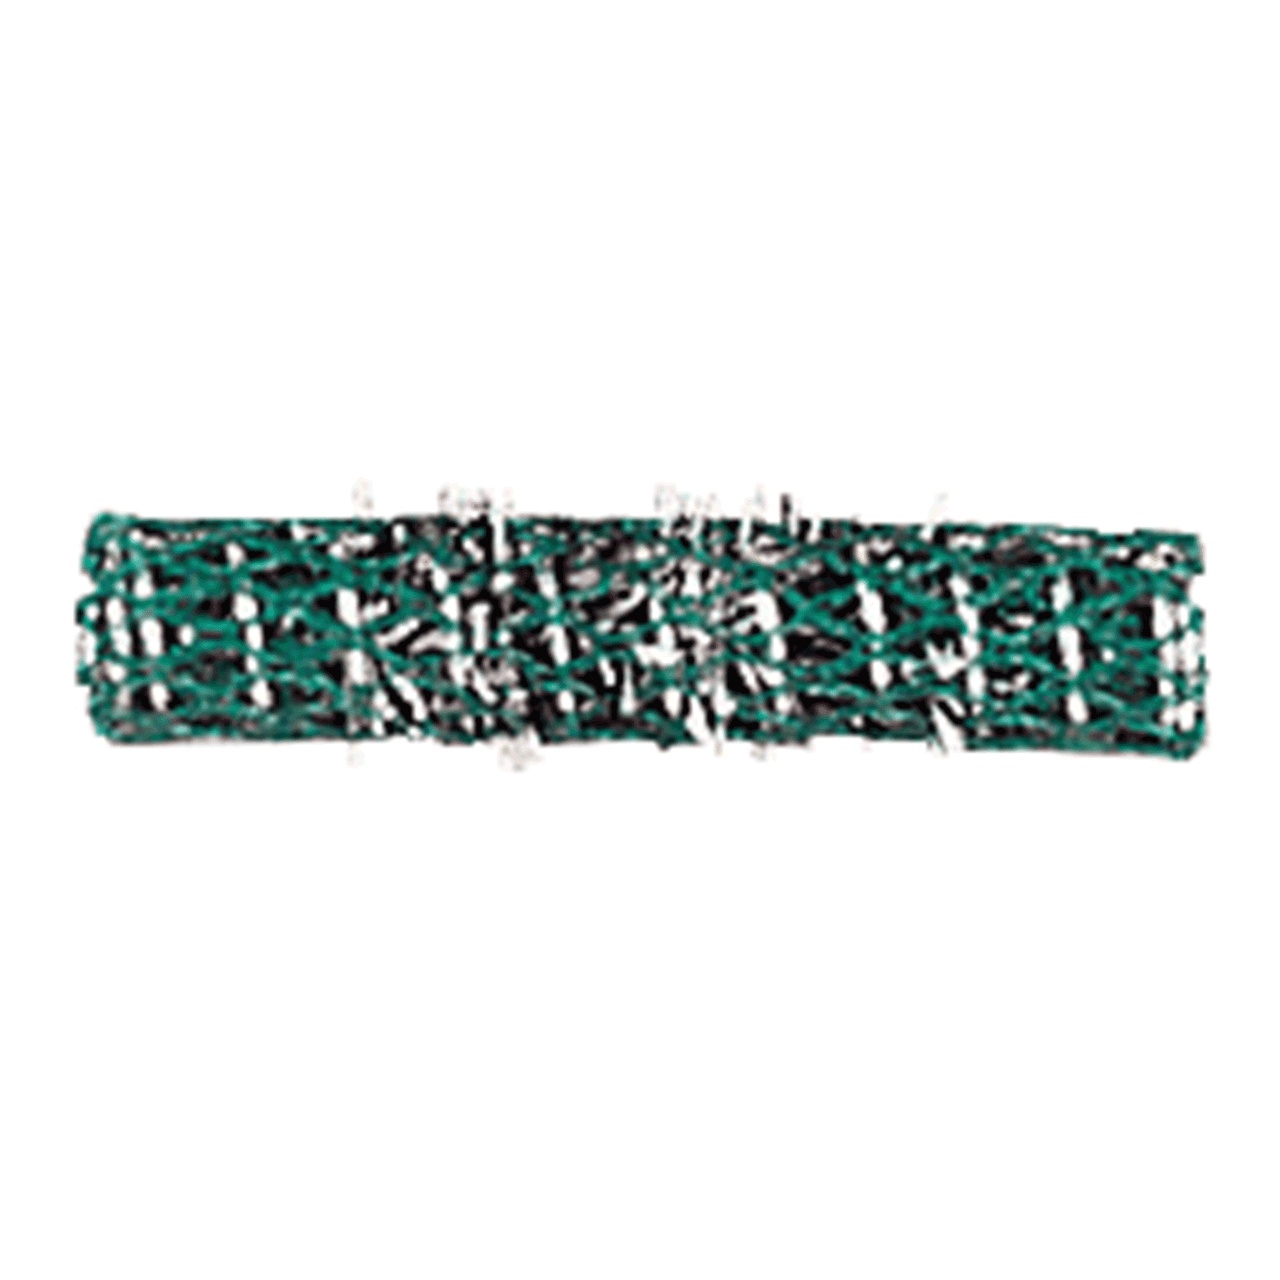
Dannyco Sundries BaByliss Pro Green Italian Brush Large Roller- 12 Pack
-Italian made mesh rollers -Use with pins or clips -Durable -Bag of 12
Brand: Dannyco Sundries
Category: Health & Beauty > Personal Care > Hair Care > Hair Styling Tool Accessories > Hair Curler Clips & Pins